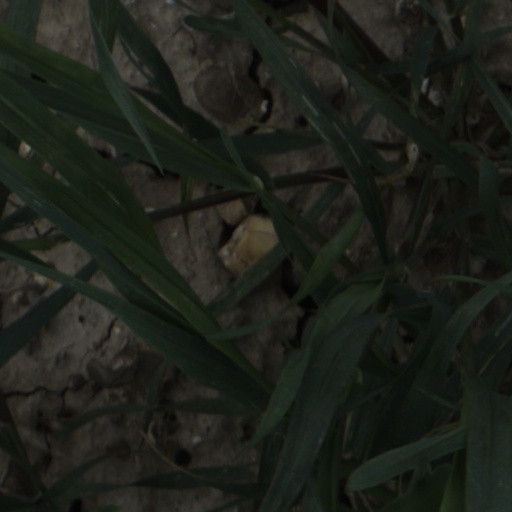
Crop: wheat